The Patriots (French film)

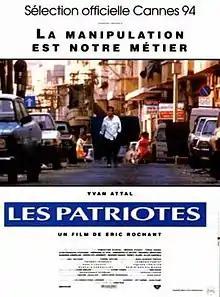
Theatrical release poster

The Patriots is a 1994 French film by director Éric Rochant about a young Frenchman who is recruited by the Israeli secret services and used for missions, first in France and then in the USA. The film was entered into the 1994 Cannes Film Festival.